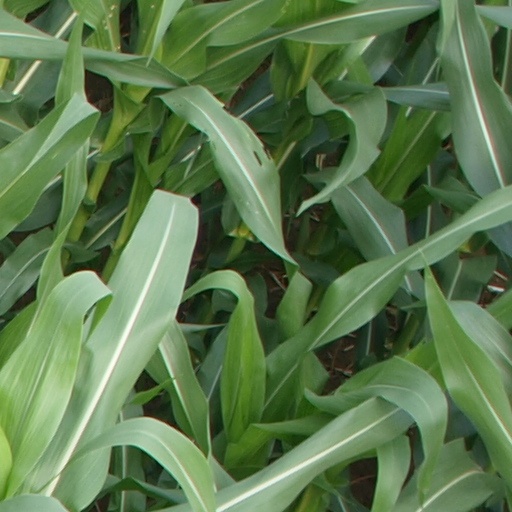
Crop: maize; corn